List of birds of Botswana

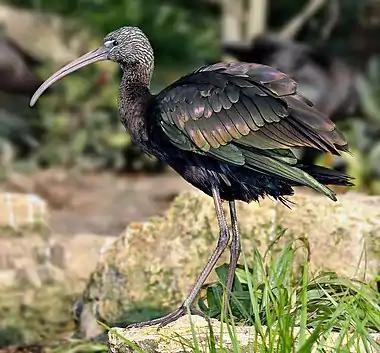
Glossy ibis

The hamerkop is a medium-sized bird with a long shaggy crest. The shape of its head with a curved bill and crest at the back is reminiscent of a hammer, hence its name. Its plumage is drab-brown all over.